William Snelling Hadaway

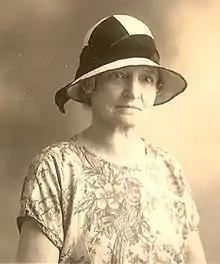
Jean Louise Carré Hadaway

William and his wife stayed in India until 1934, when they returned to the UK via New Zealand. They retired to Roquebrune-Cap Martin on the French Riviera. In June 1939, after Jean’s death, William Snelling Hadaway travelled back to New England for the first time in 42 years, where he was greeted at the dockside by his sisters Mabel (Mrs Frank Snow) and Bertha Hadaway. He had last seen them in 1902, when they, with their mother Helen, visited him and Jean and their first two children in London. He returned to France shortly before the outbreak of World War 2. He moved from Roquebrune-Cap Martin into Monte Carlo, where he lived at no 12 Passage Grana. Here he was looked after by his housekeeper, a Mme Rimboldi. He died from a heart attack in October 1941. She continued to live at the address. In May 1945 his younger daughter Dr Hilary Hadaway, by now a Major in the Royal Army Medical Corps, flew to Nice with RAF Transport Command in order to recover his belongings, including furniture, artworks and papers. There followed a legal dispute with the housekeeper over ownership of some items which she claimed had been given to her, after which Hilary managed to transport the bulk of his estate back to England.